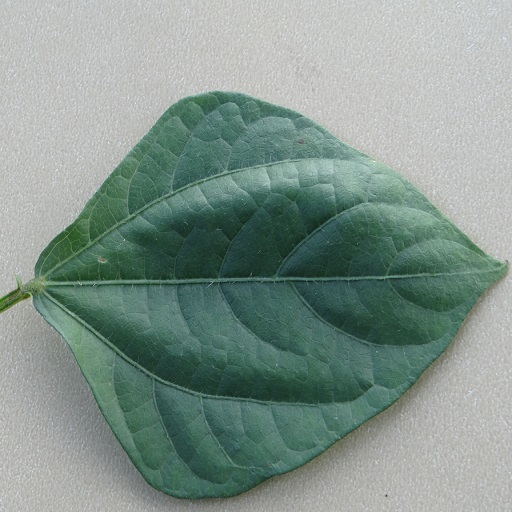
Label: Healthy